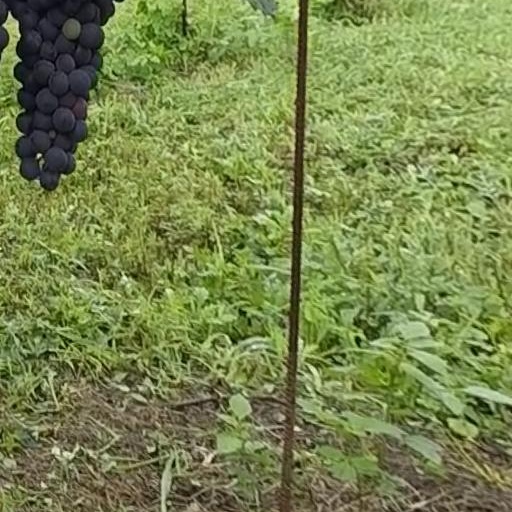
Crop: grape